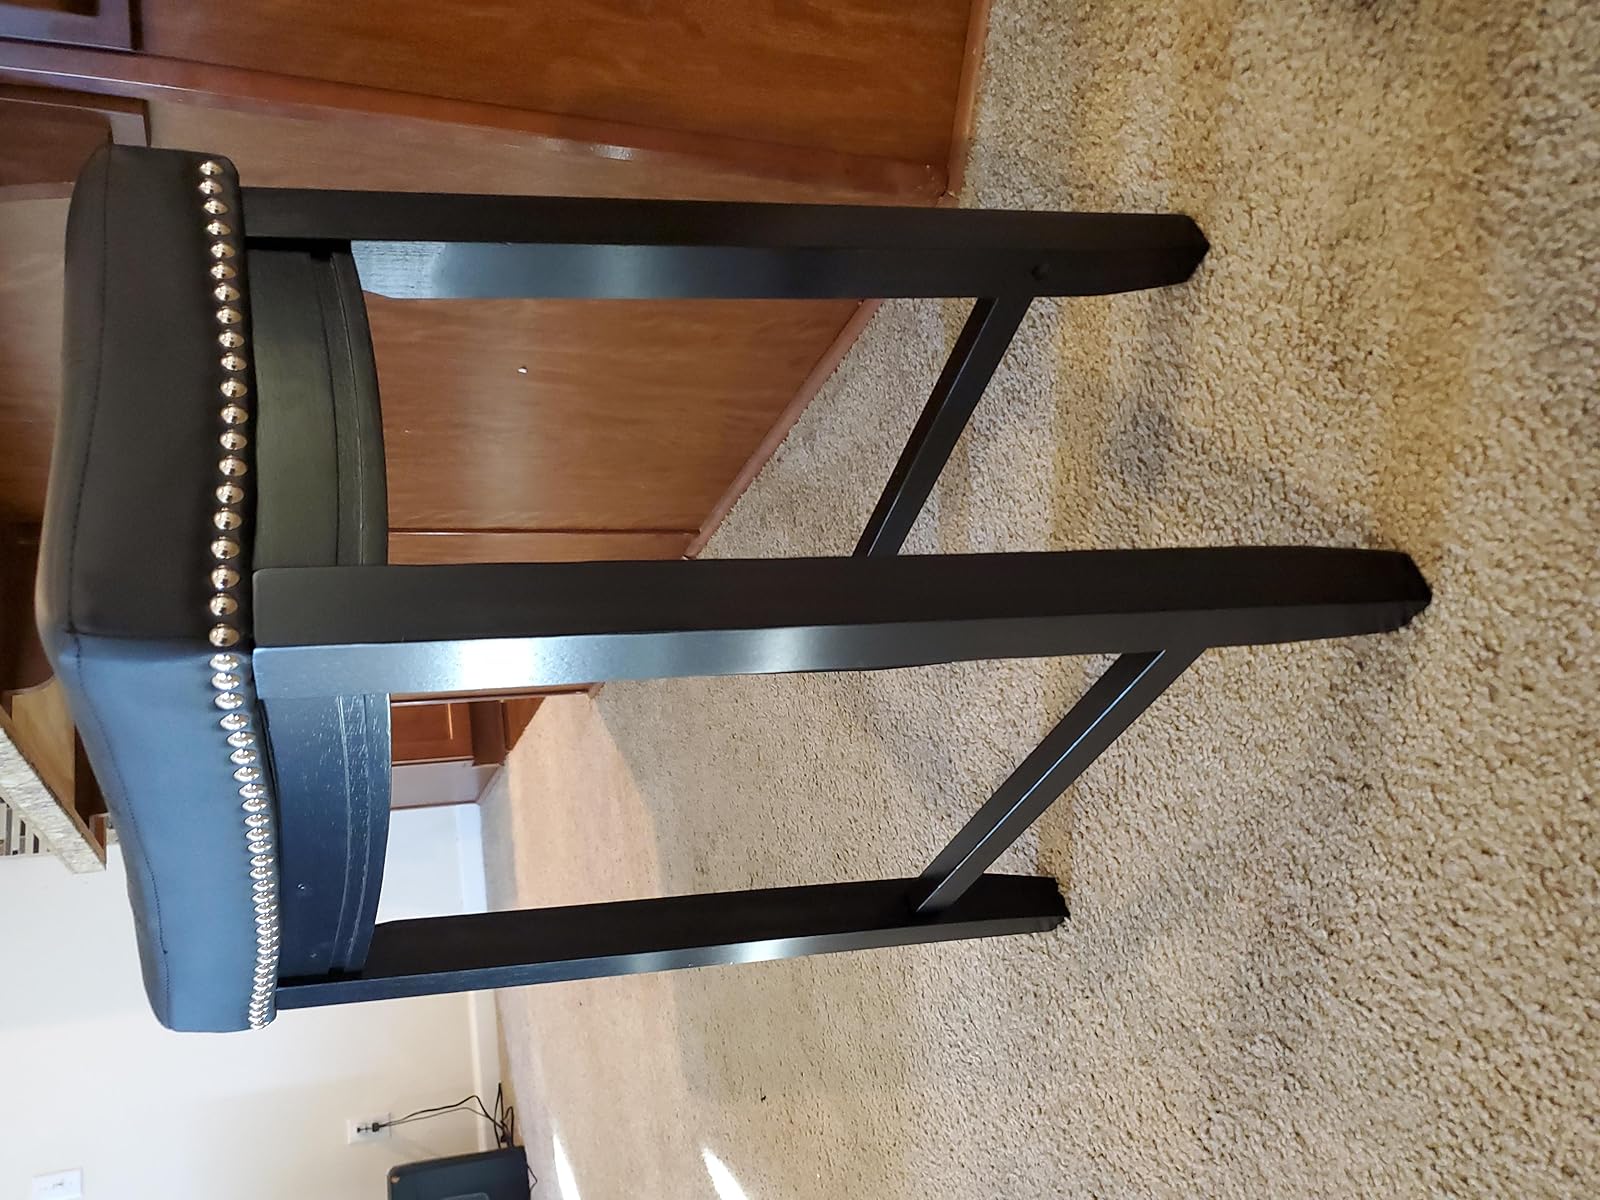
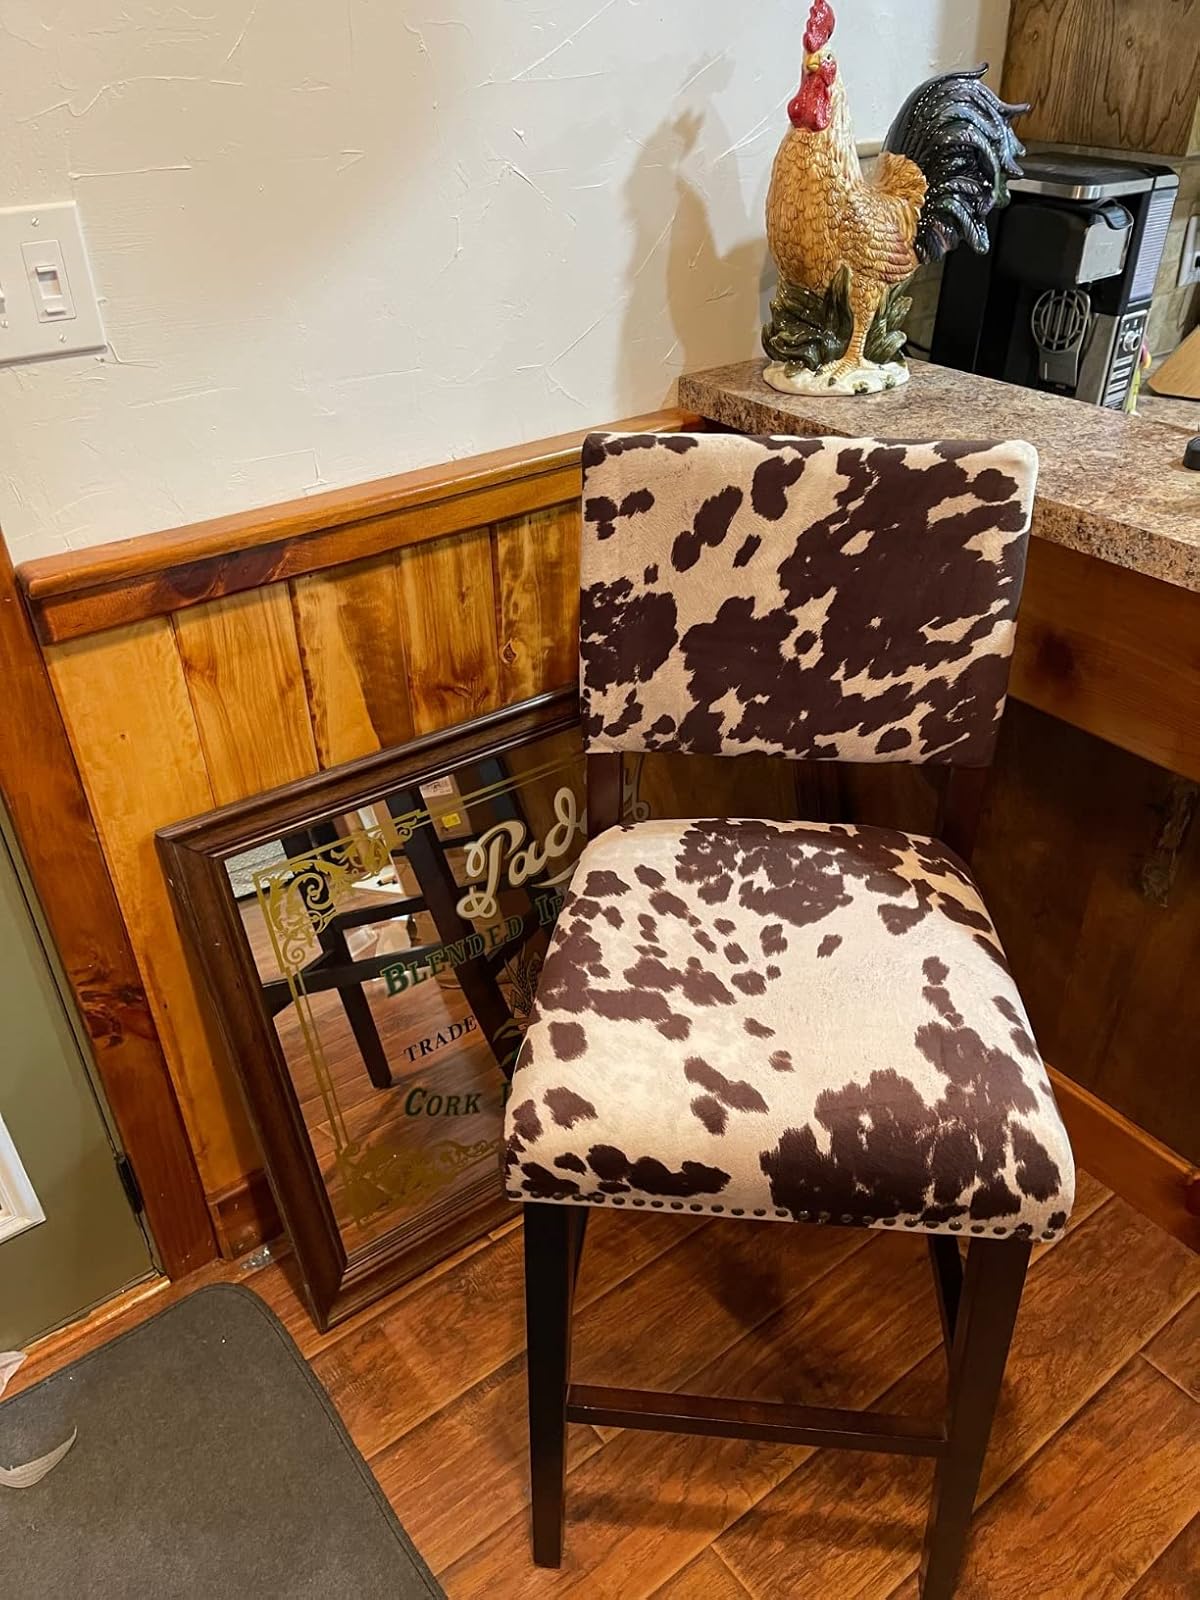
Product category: stool
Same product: no